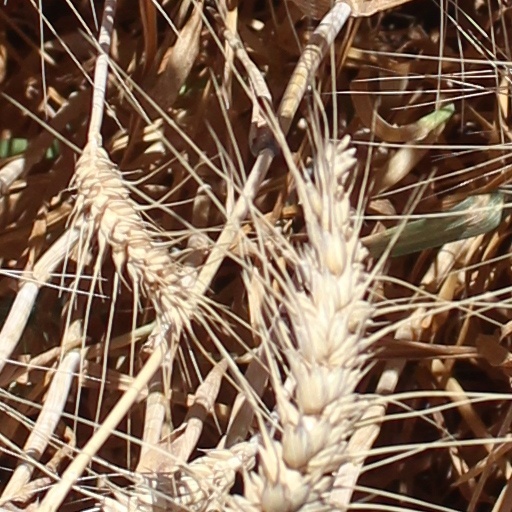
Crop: wheat